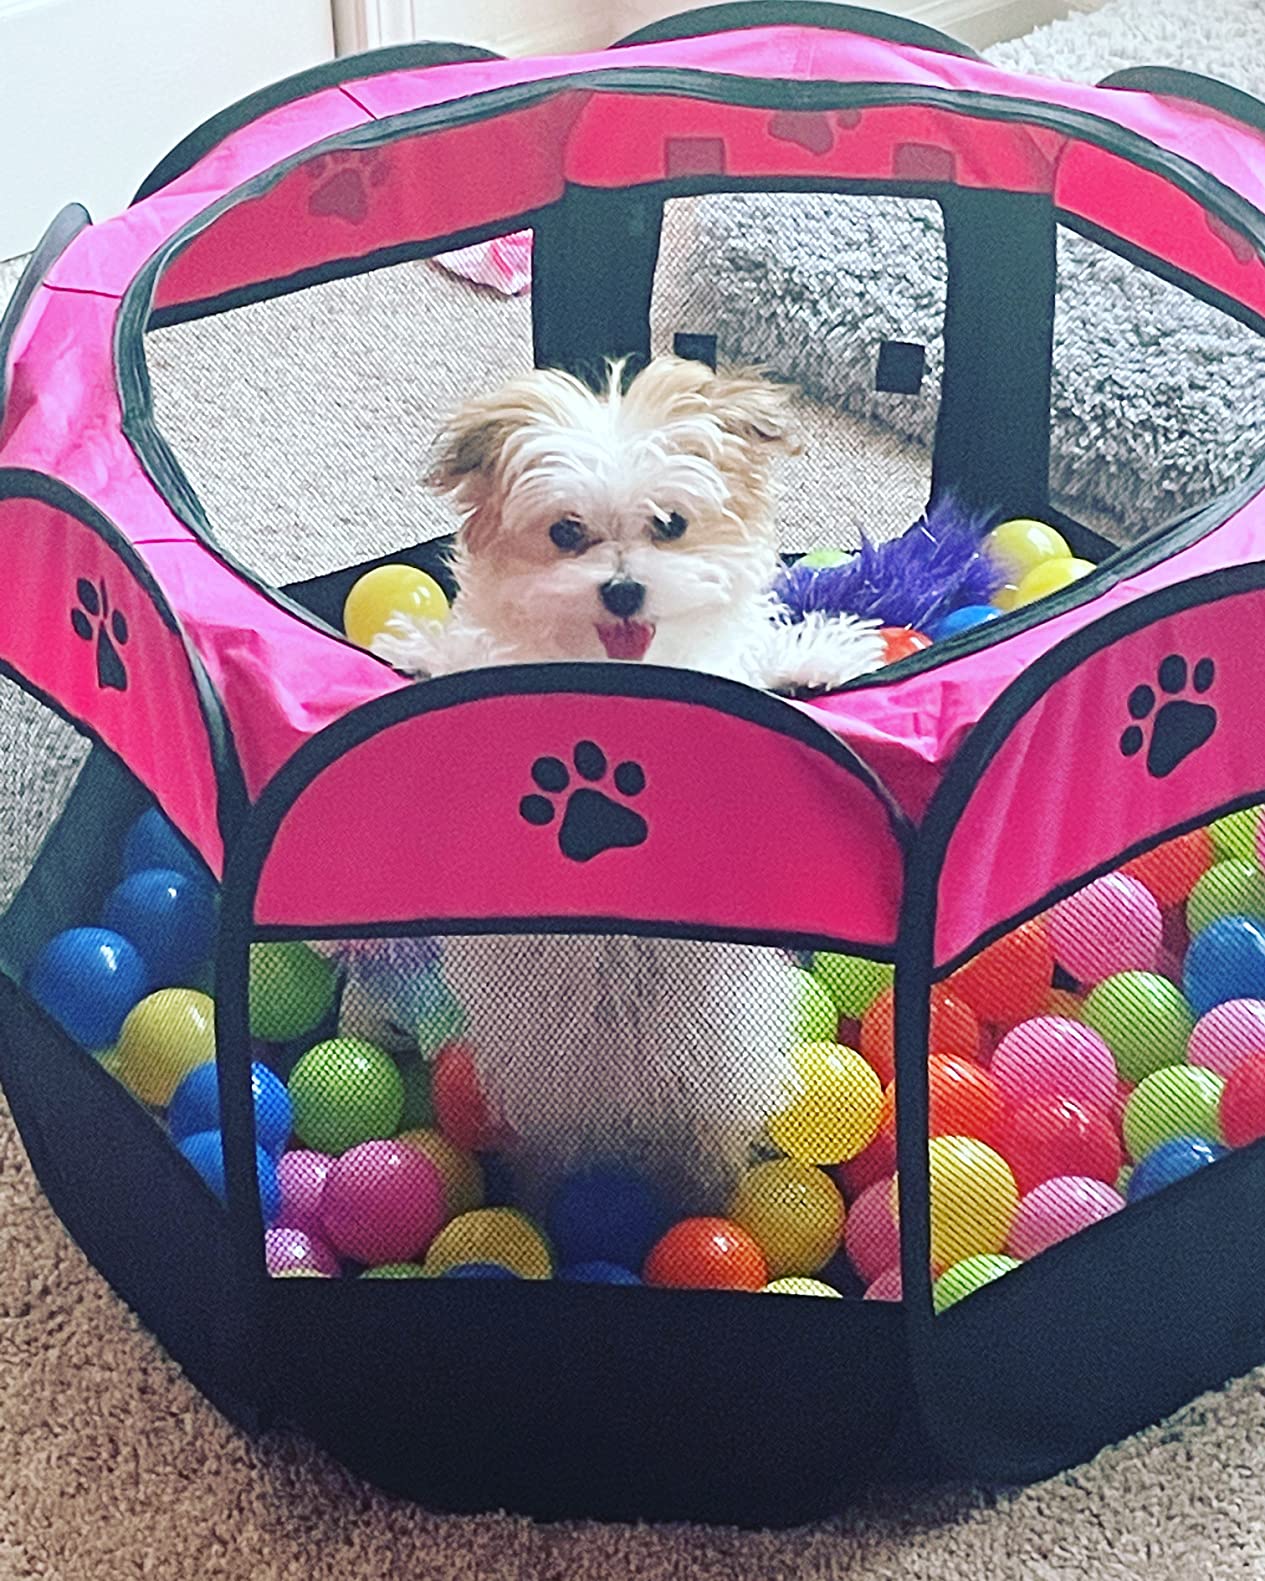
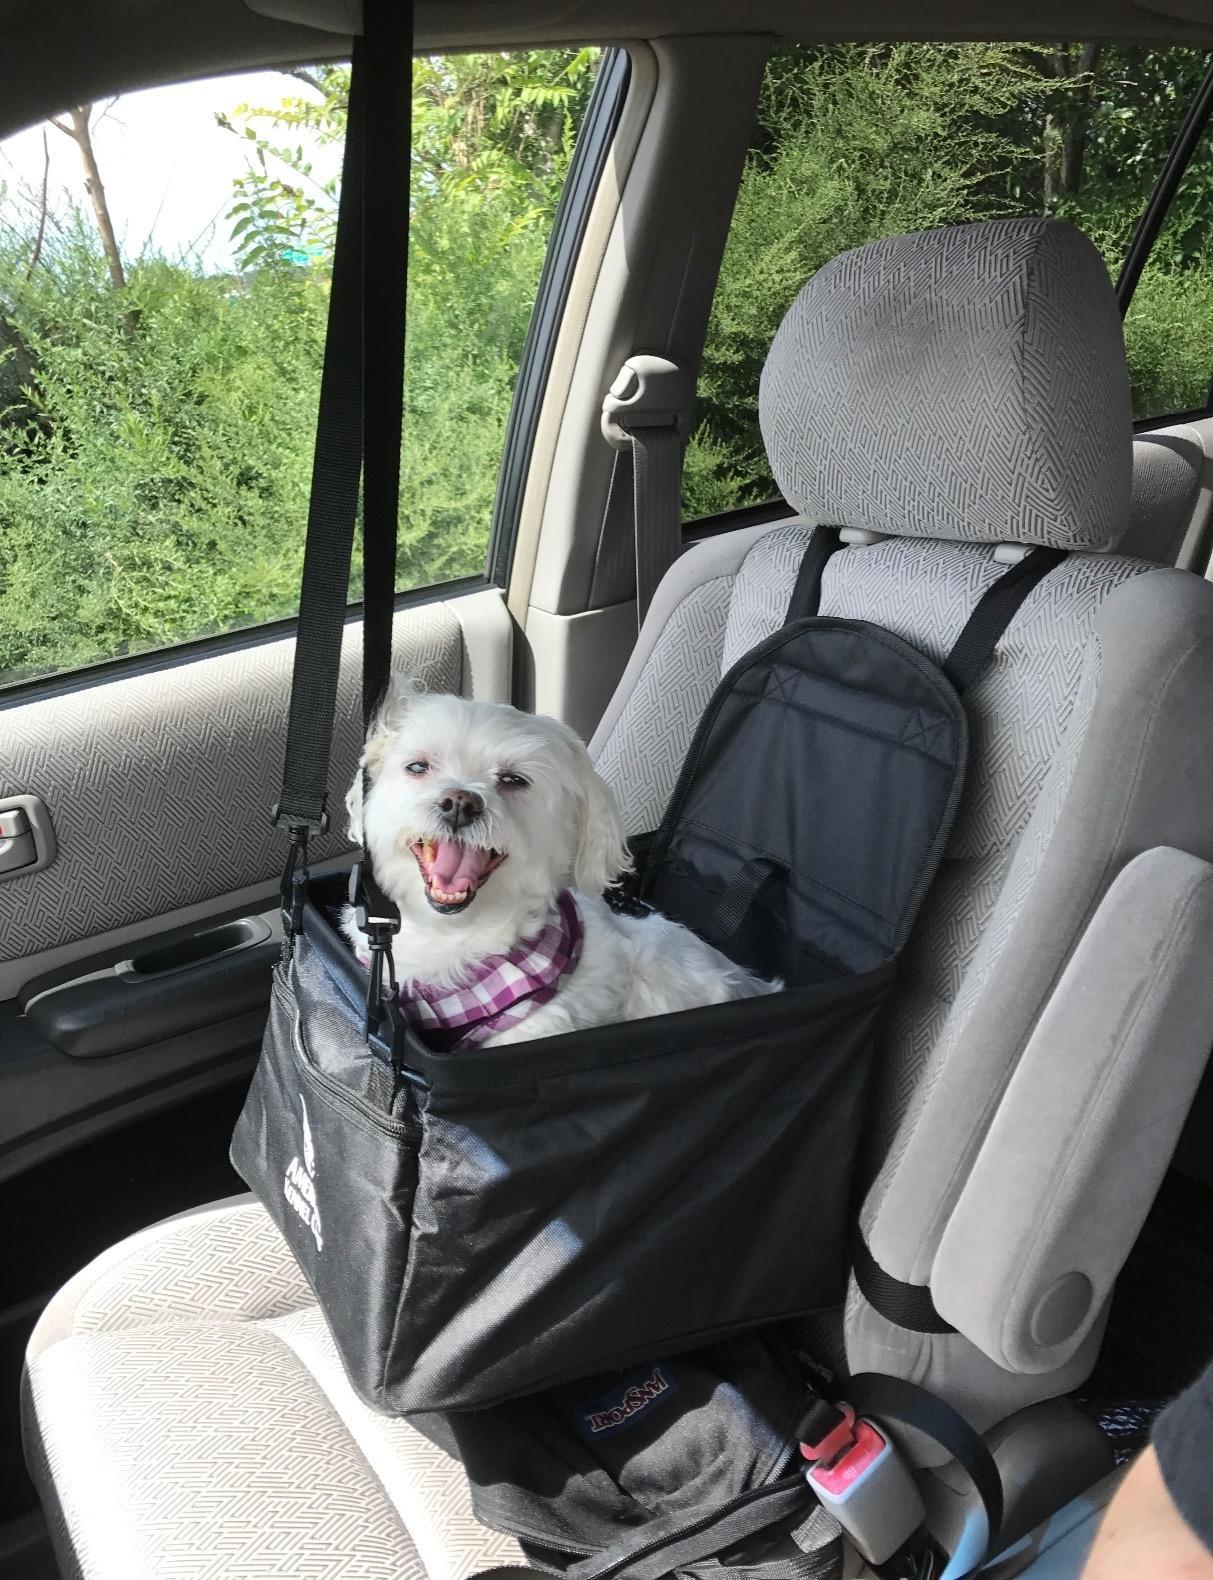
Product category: items_kennel
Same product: no